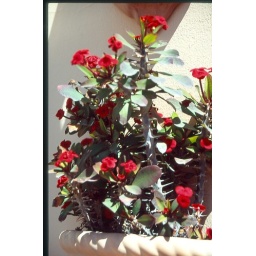
A flower pot on the wall of a hoiliday resort in Tenerife